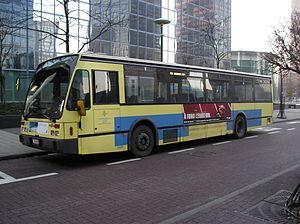
Le Van Hool A500 est un autobus produit et commercialisé par le constructeur belge Van Hool. Il est le successeur du Van Hool A280. La désignation « 500 » est due à la hauteur de son plancher de 500 mm du sol. Ce modèle a été fabriqué en versions deux et trois portes. Au total, plus de 600 exemplaires ont été fabriqués, dont 200 exportés en France. Van Hool réalise avec ce véhicule ses premiers pas dans le marché du transport en commun en France.